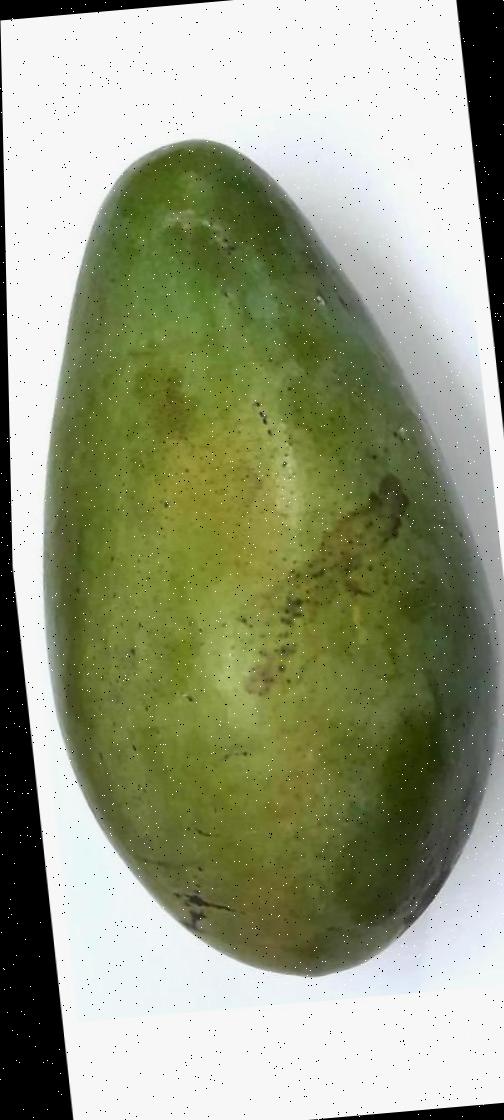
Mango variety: Amrapali